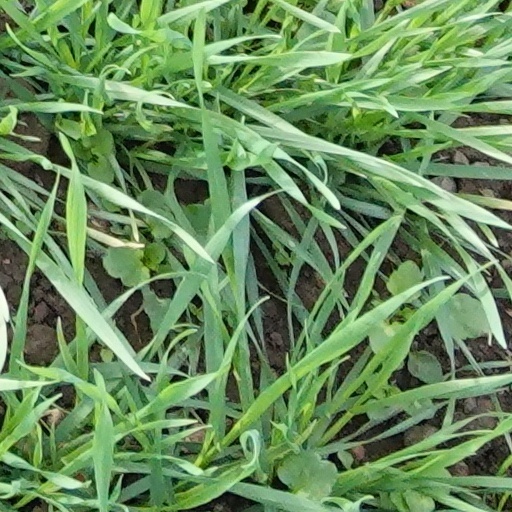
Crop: wheat